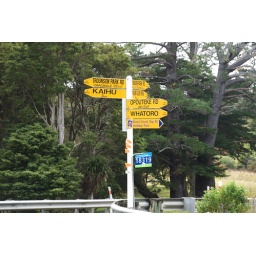
Yellow signs I saw in one of our road trips.